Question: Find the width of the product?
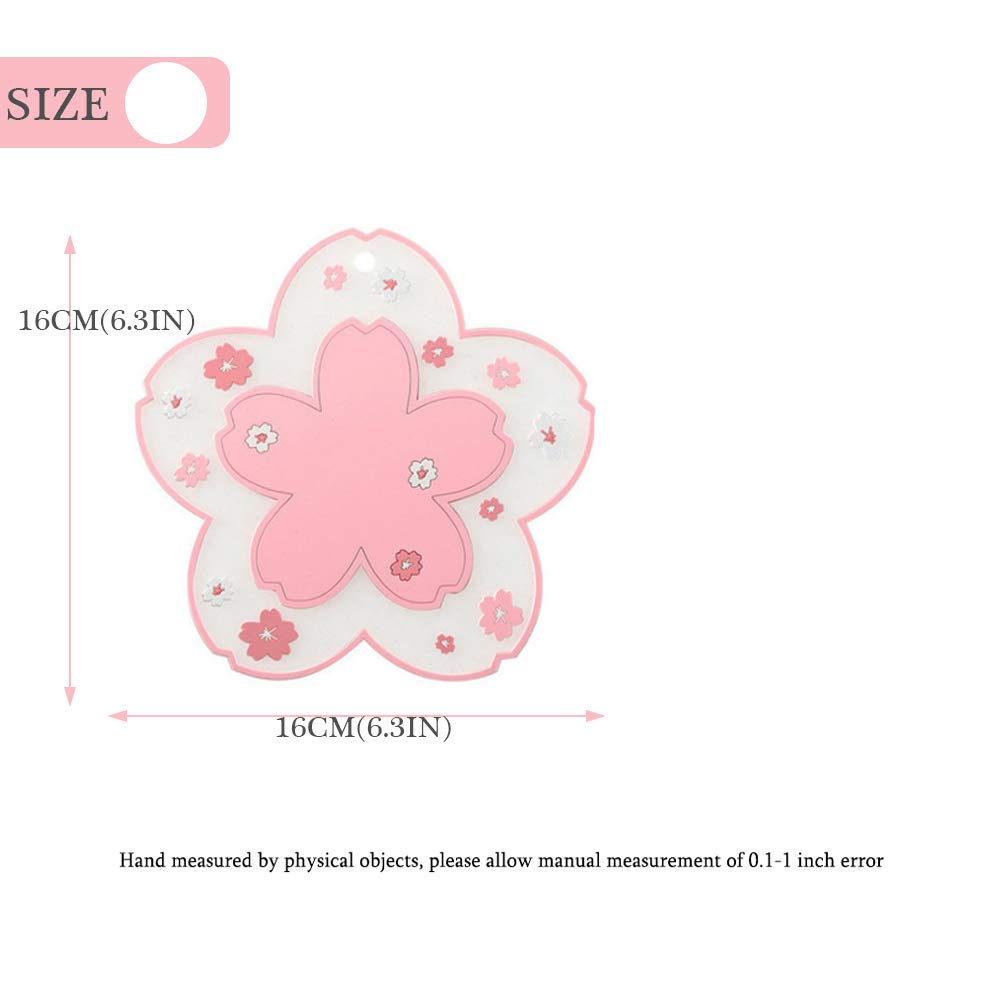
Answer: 16.0 centimetre